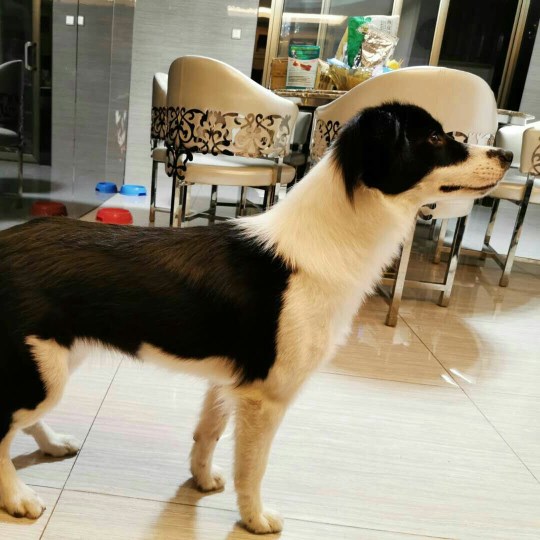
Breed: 2594-n000109-Border_collie